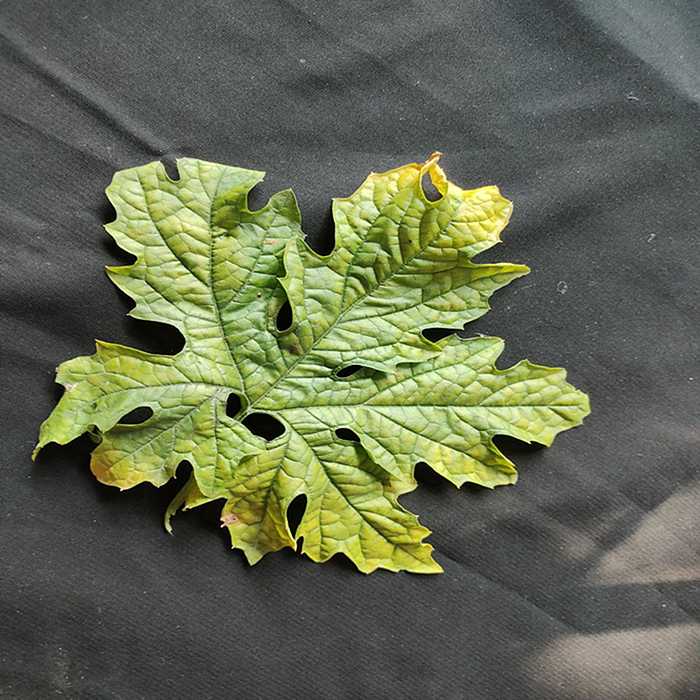
Plant: Bitter Gourd
Label: Mosaic virus